Wilmer–Hutchins Independent School District

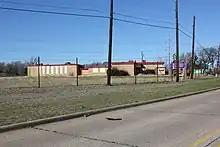
Former WHISD administration building

The district headquarters were located in Dallas, in a former elementary school. In 1996 Thomas Koroesec of the "Dallas Observer" said that the building, which does not have windows, "at times resembles an education ministry in some Third World country."